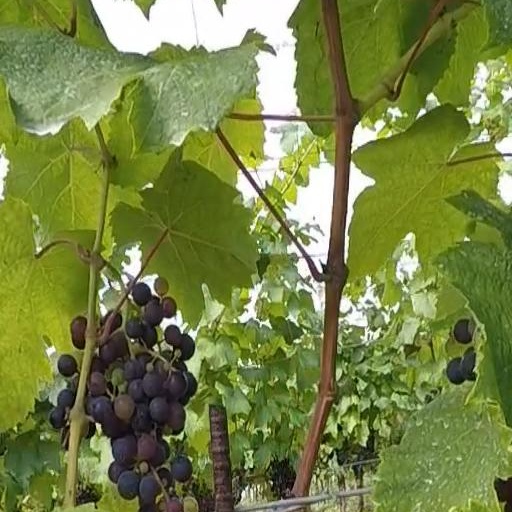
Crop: grape